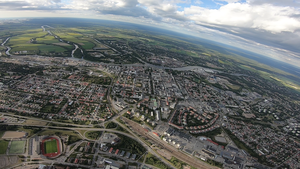
Pori
Luftfoto af Pori
Pori er en by ved mundingen af den 121 m lange elv Kokemäenjoki i Bottenhavet på vestkysten af Finland. Det er Finlands 10. største by, med cirka 84.000 indbyggere. Pori blev grundlagt af den svenske konge Johan 3. i 1558. Da havde byen stabelret til udenrigshandel og havde et blomstrende erhvervsliv. Ved den industrielle udvikling flyttede mange folk fra distriktet til byen, som senere blev ensproget finsk. Byens sproglige status har været ensproget finsk siden 1925, og defineres som et såkaldt svensk sprogområde, da der findes en lille svensksproget minoritet i byen.